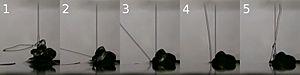
L'effet Kaye désigne le comportement complexe d'un fluide visqueux thixotropique décrit pour la première fois par Arthur Kaye en 1963.